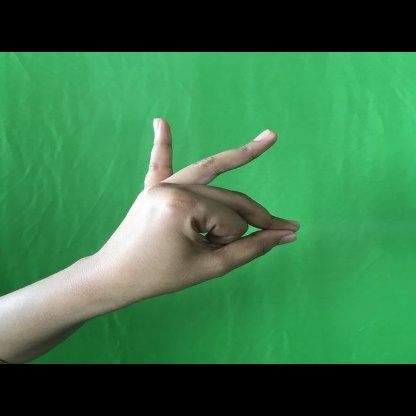
Mudra: Bramaram